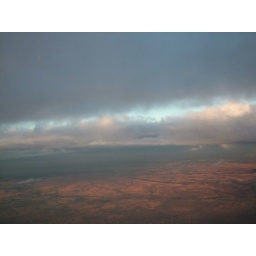
From the plane, the plains and the clouds around the mountain